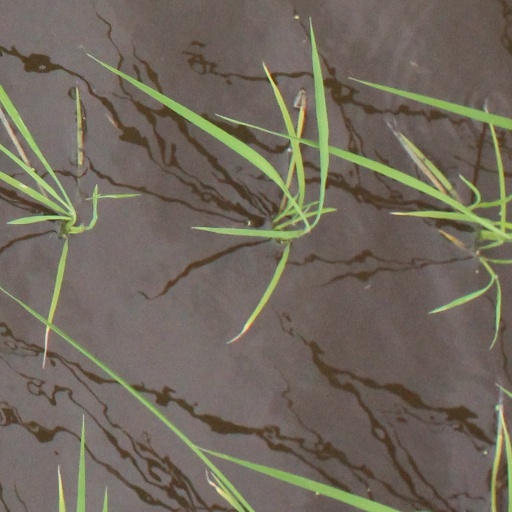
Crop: rice